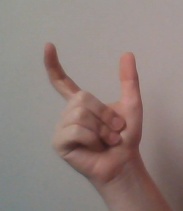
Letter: nun